Alexandrino Faria de Alencar

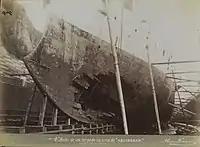

In 1893, in command of the battleship "Aquidabã", Alencar sided with the navy rebels headed by admirals Saldanha da Gama, Custódio de Melo, and Eduardo Wandenkolk, against Floriano Peixoto. The rebels wanted for new elections to be held. The Second Naval Revolt, as it became known, lastet from September 1893 to March 1894. During its course, the rebel fleet went South in order to join another revolt: the Federalist Revolution that was raging in Southern Brazil, and capture Santa Catarina's capital, the city of Desterro. On 16 April 1894, "Aquidabã" was torpedoed by the government warship "Gustavo Sampaio" in the battle of Anhatomirim, partially sinking. The revolt was defeated by the federal government and Alencar went into exile in Montevideo.